Night of Champions (2015)

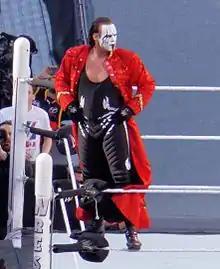
Sting faced Seth Rollins for the WWE World Heavyweight Championship. This was his only title match and pay-per-view main event in WWE, as well as his final match in the promotion.

At SummerSlam, Seth Rollins defeated John Cena to retain the WWE World Heavyweight Championship and win Cena's United States Championship. On the August 24 episode of "Raw", The Authority attempted to present Rollins with a statue for winning, but instead Sting made his return to the WWE for the first time since the night after WrestleMania 31 and attacked Rollins, challenging Rollins for the WWE World Heavyweight Championship by raising it over his head. Triple H then scheduled Rollins to defend the WWE World title against Sting at Night of Champions. On the August 31 episode of "Raw", Cena invoked his rematch clause to face Rollins for the United States Championship at Night of Champions.